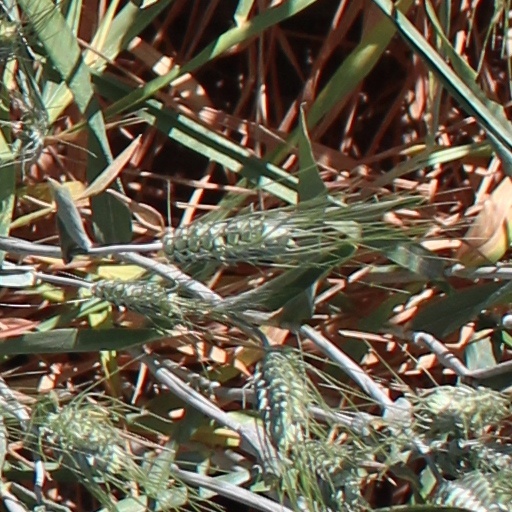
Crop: wheat